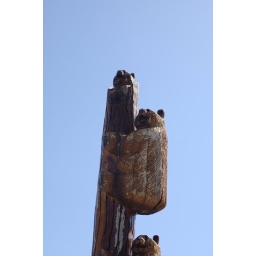
bear in sky